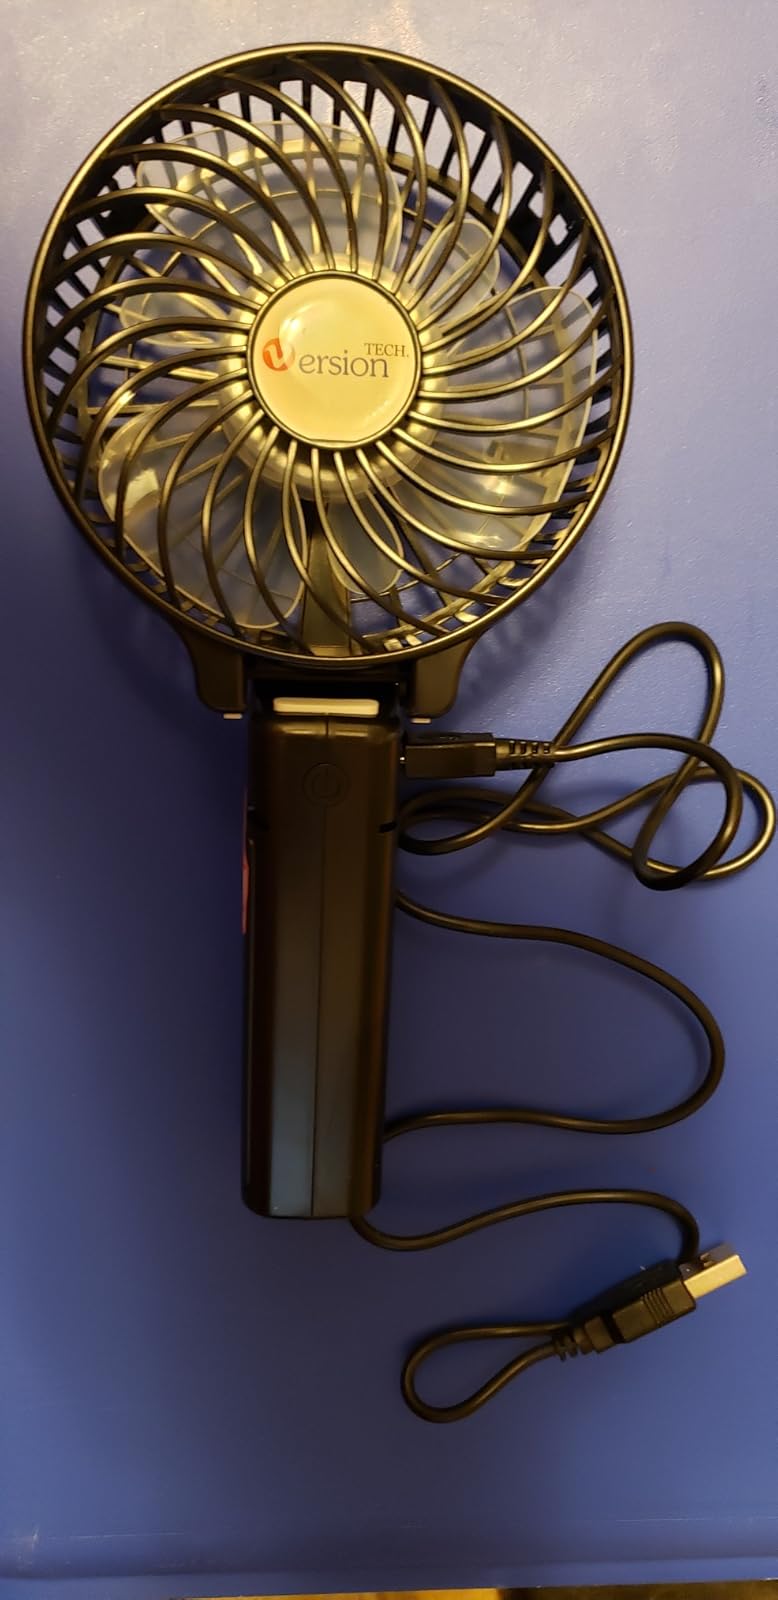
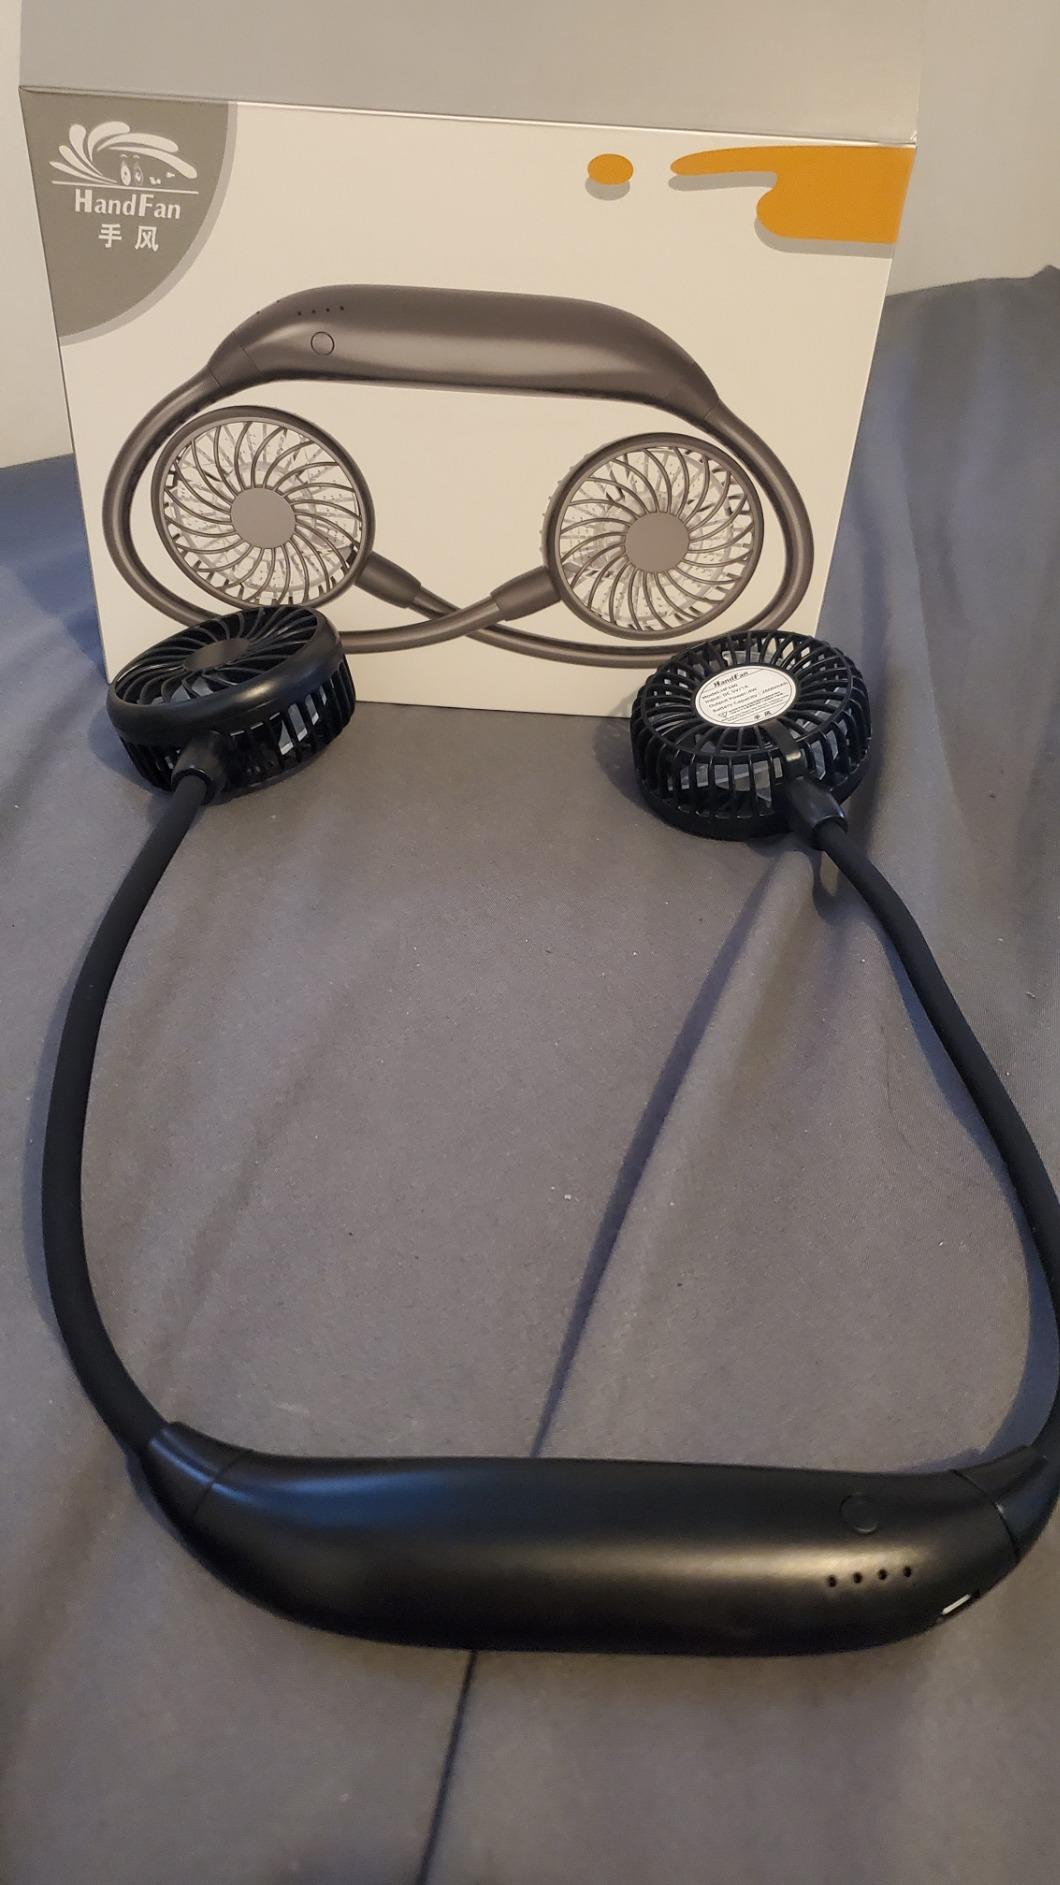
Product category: fan
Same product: no